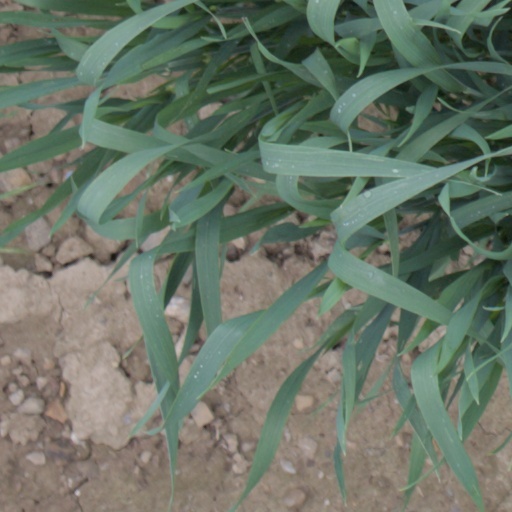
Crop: wheat